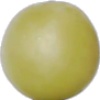
Label: Grape White 2